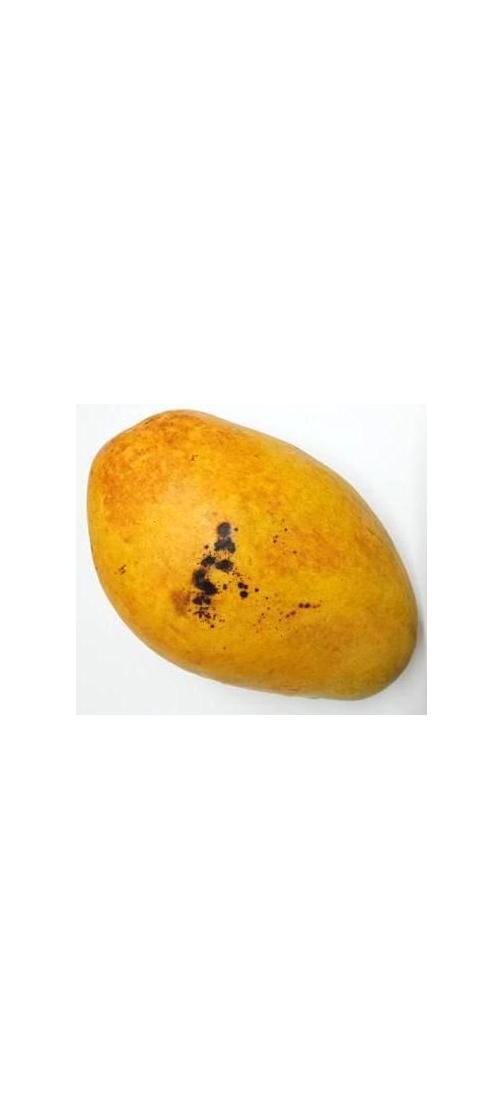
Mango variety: Bari-11